Zhao Xuri

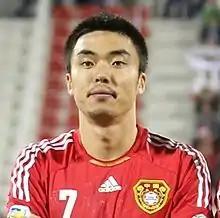
Zhao with China in 2009

Zhao Xuri (born 3 December 1985) is a Chinese professional footballer who last played as a midfielder for China League One club Guangxi Pingguo Haliao.